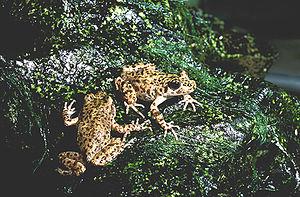
Alytes muletensis, l’Alyte de Majorque est une espèce d'amphibiens de la famille des Alytidae. Décrite sous le nom Baleaphryne muletensis comme fossile, elle n'a été découverte vivante que plus tard.